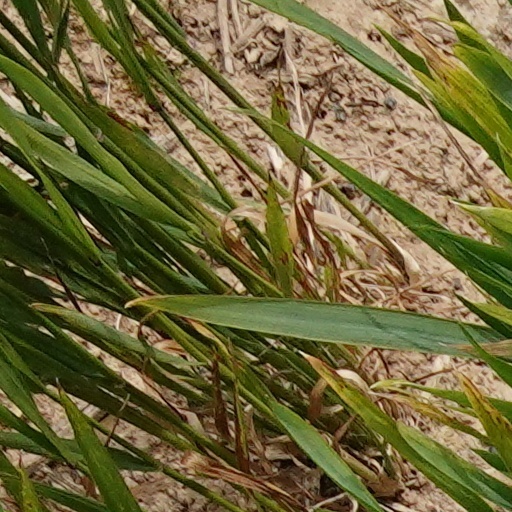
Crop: wheat